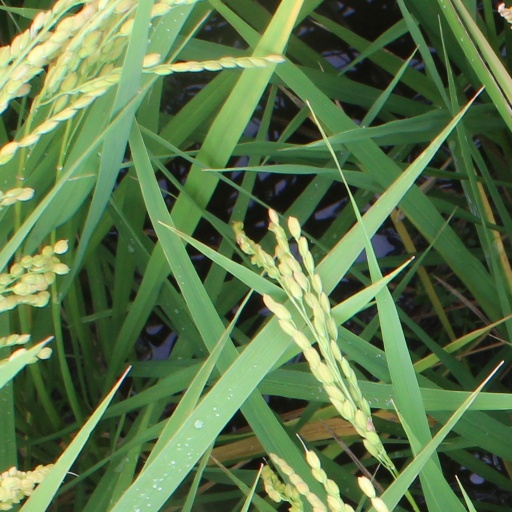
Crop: rice